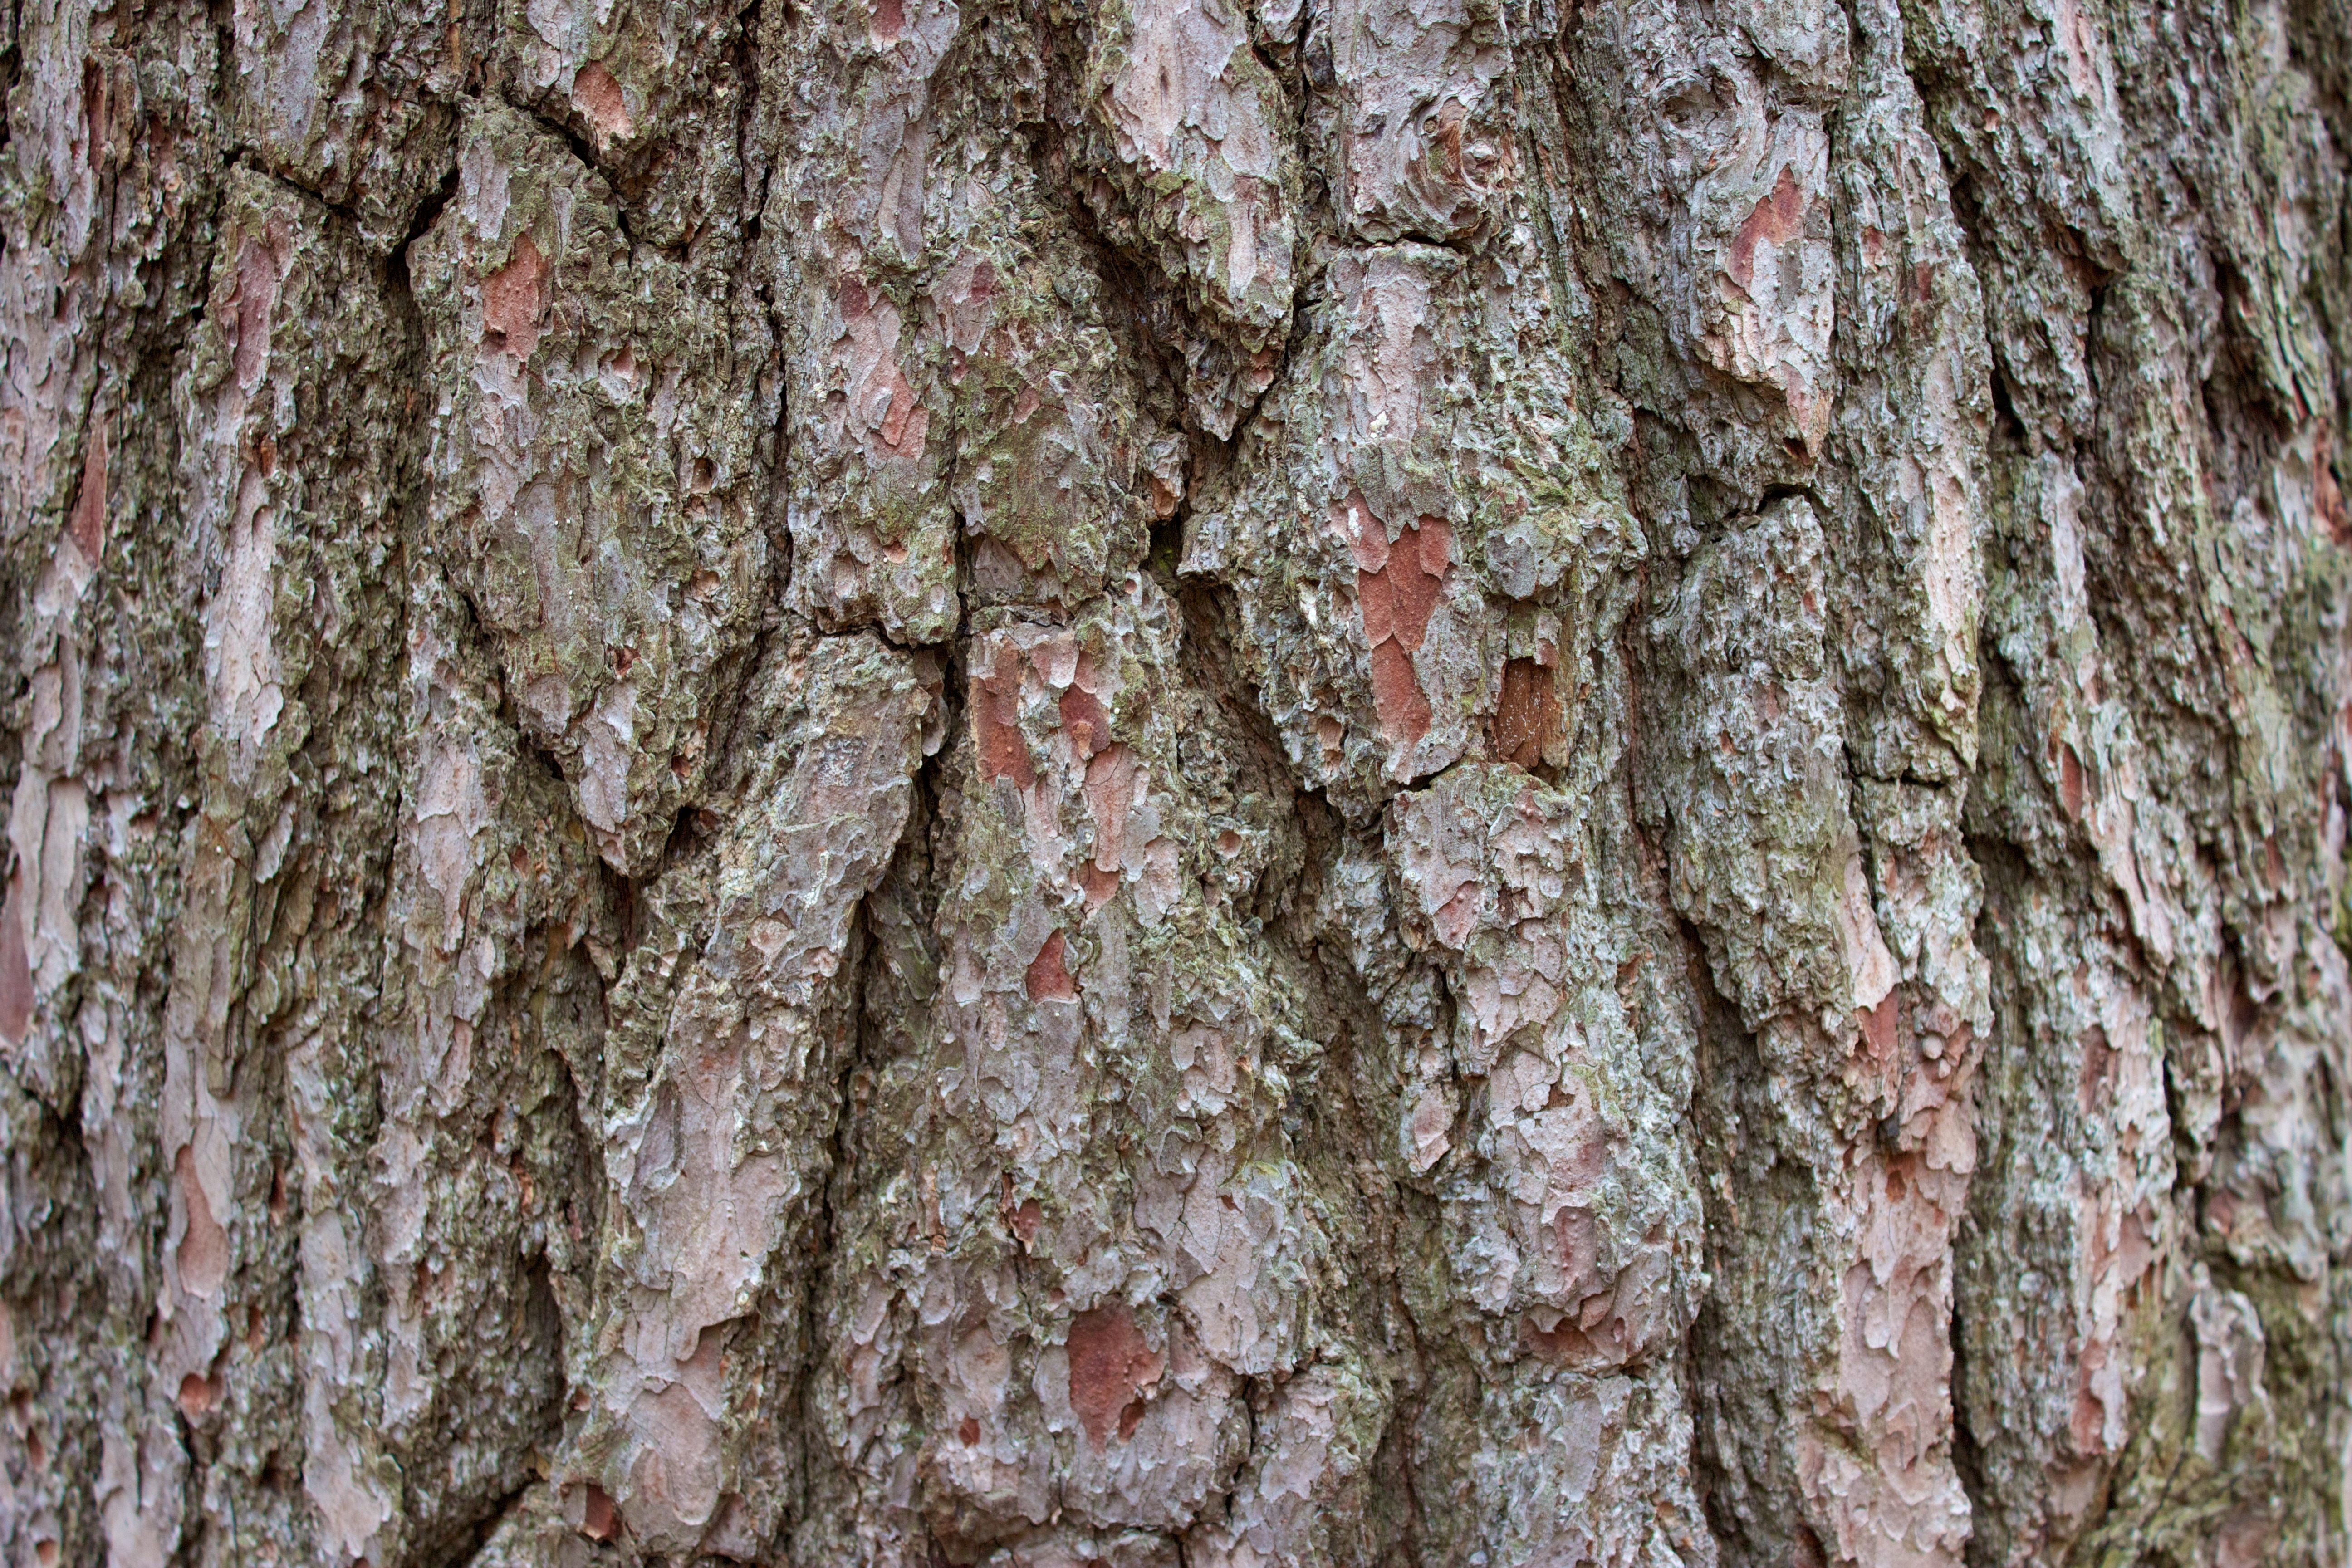
tree, forest, branch, plant, texture, leaf, flower, trunk, bark, birch, brown, rough, flora, background, deciduous, flowering plant, plant stem, woody plant, land plant